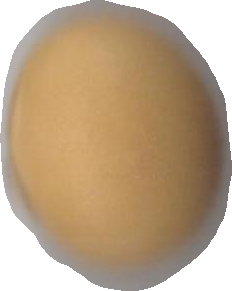
Variety: Grobogan